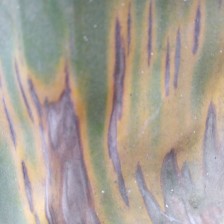
Label: sigatoka